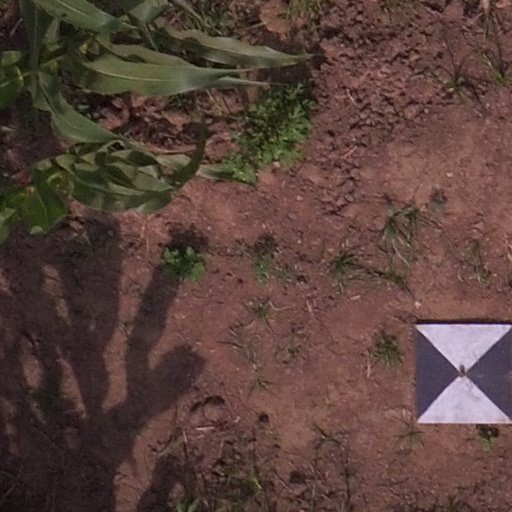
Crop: maize; corn